Question: Please indicate a possible affordance area of the wine glass that can be used for sipping
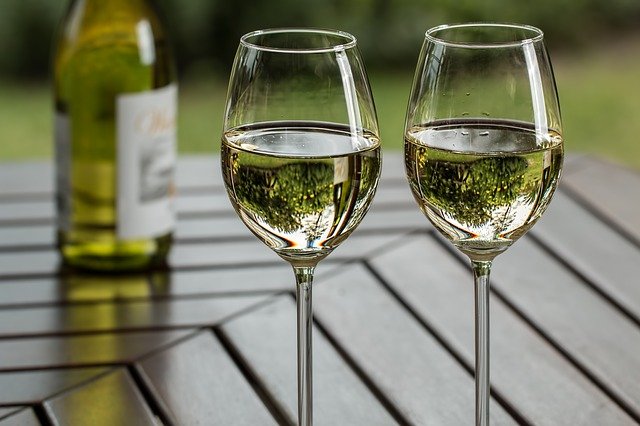
Answer: [414, 21, 553, 89]